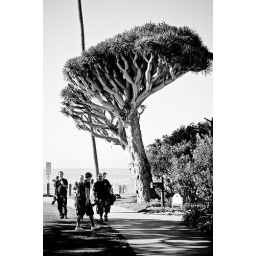
I love these crazy looking trees they have down near the water in La Jolla.